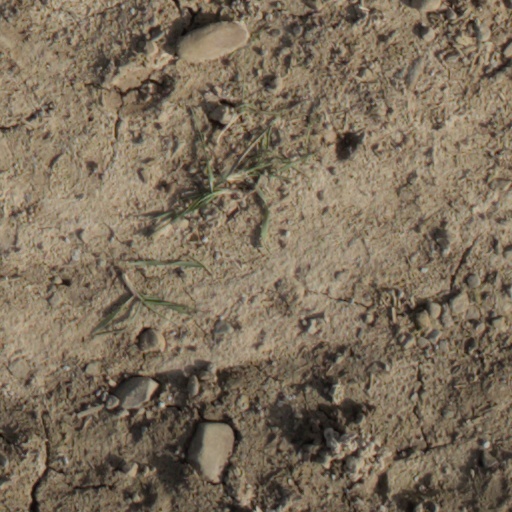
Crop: wheat